Gabriele Smargiassi

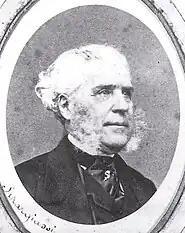
Garbriele Smargiassi (date unknown)

Gabriele Smargiassi (22 July 1798 in Vasto – 12 May 1882 in Naples) was an Italian landscape painter and professor at the Academy of Fine Arts in Naples.